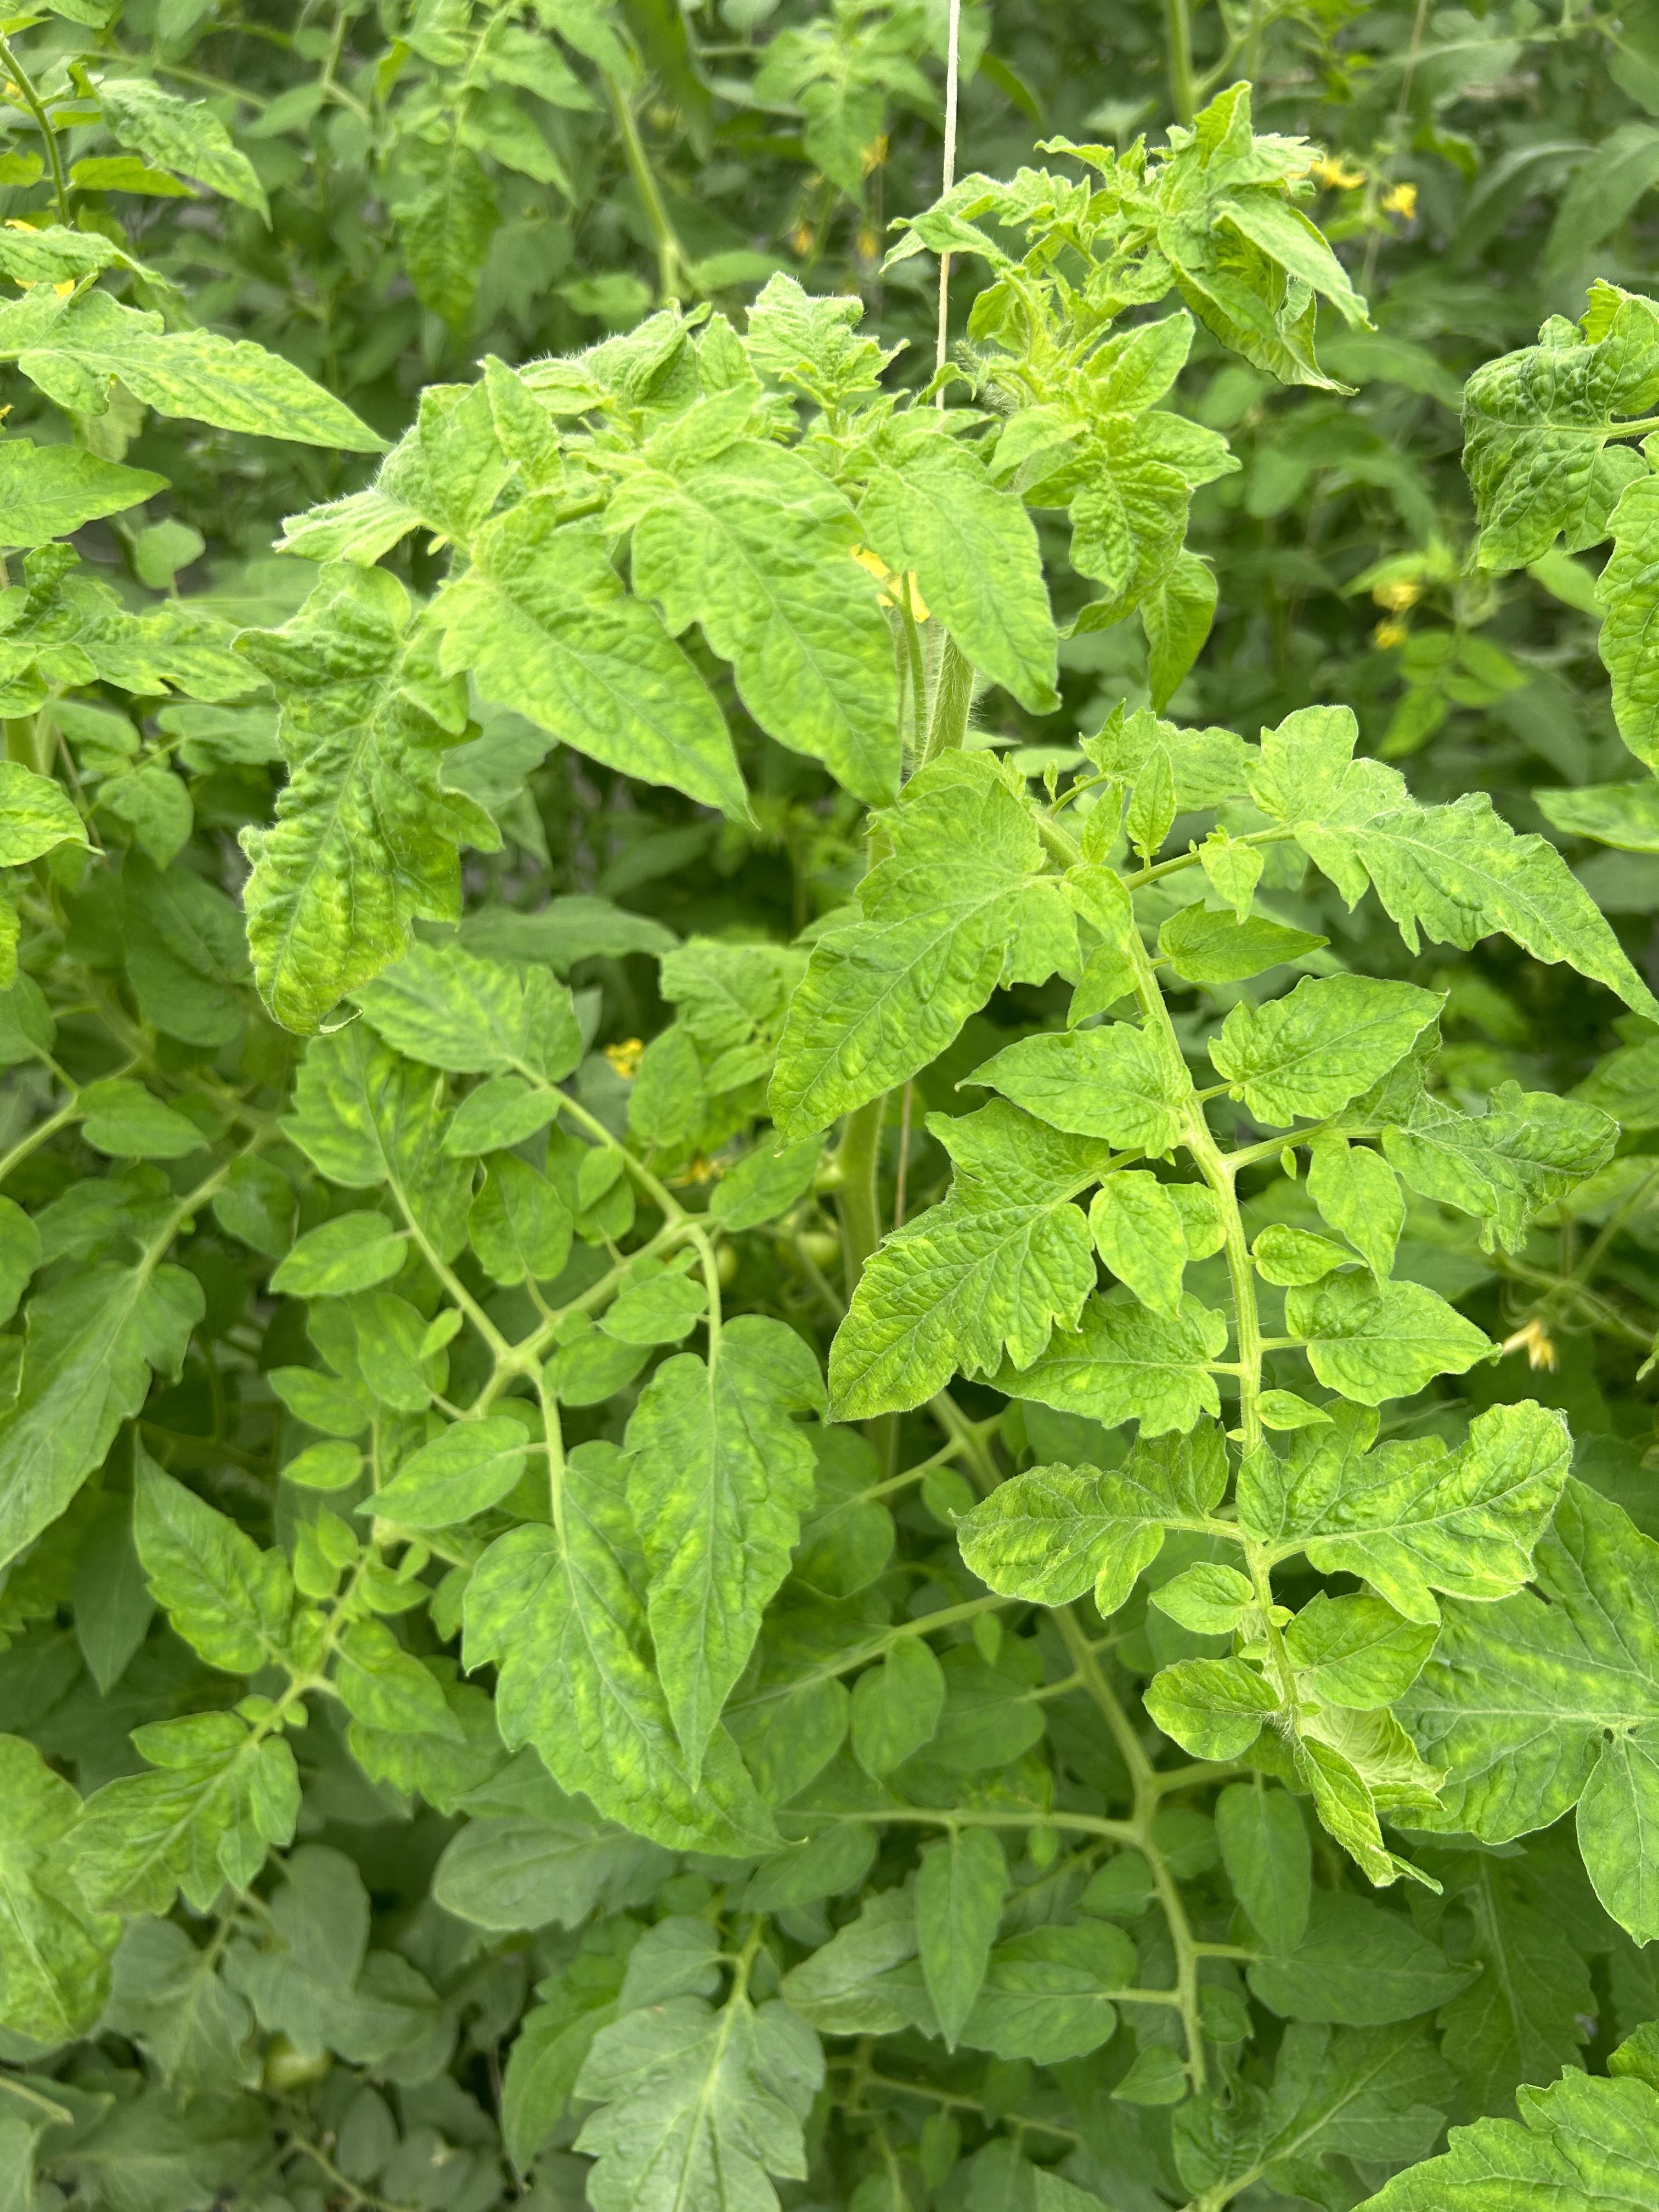
Disease: Viral